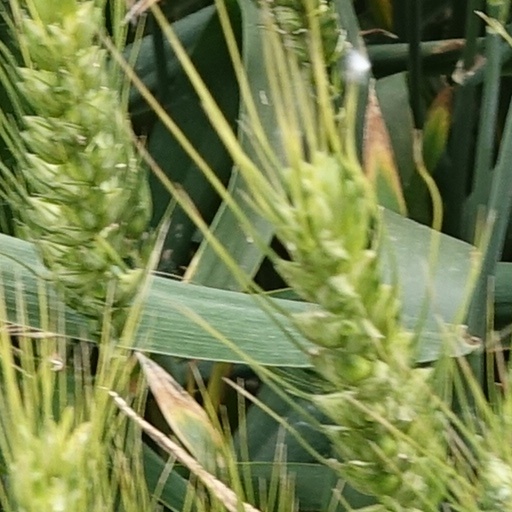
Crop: wheat